Red-crowned crane

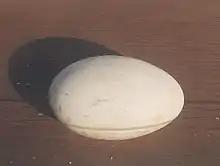
Egg of a Red-crowned crane

The population of red-crowned cranes in Japan is mostly non-migratory, with the race in Hokkaidō moving only to its wintering grounds. Only the mainland population experiences a long-distance migration. They leave their wintering grounds in spring by February and are established on territories by April. In fall, they leave their breeding territories in October and November, with the migration fully over by mid-December.